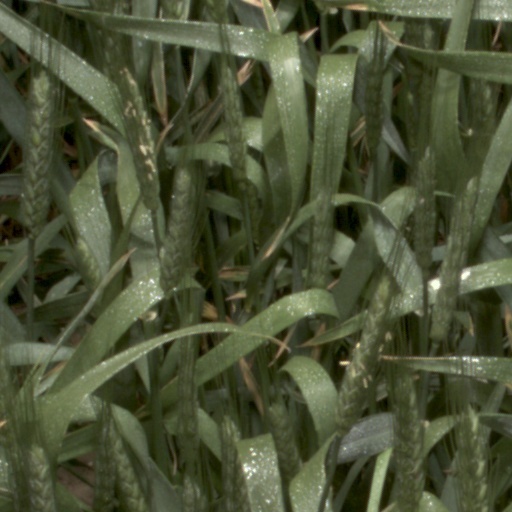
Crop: wheat